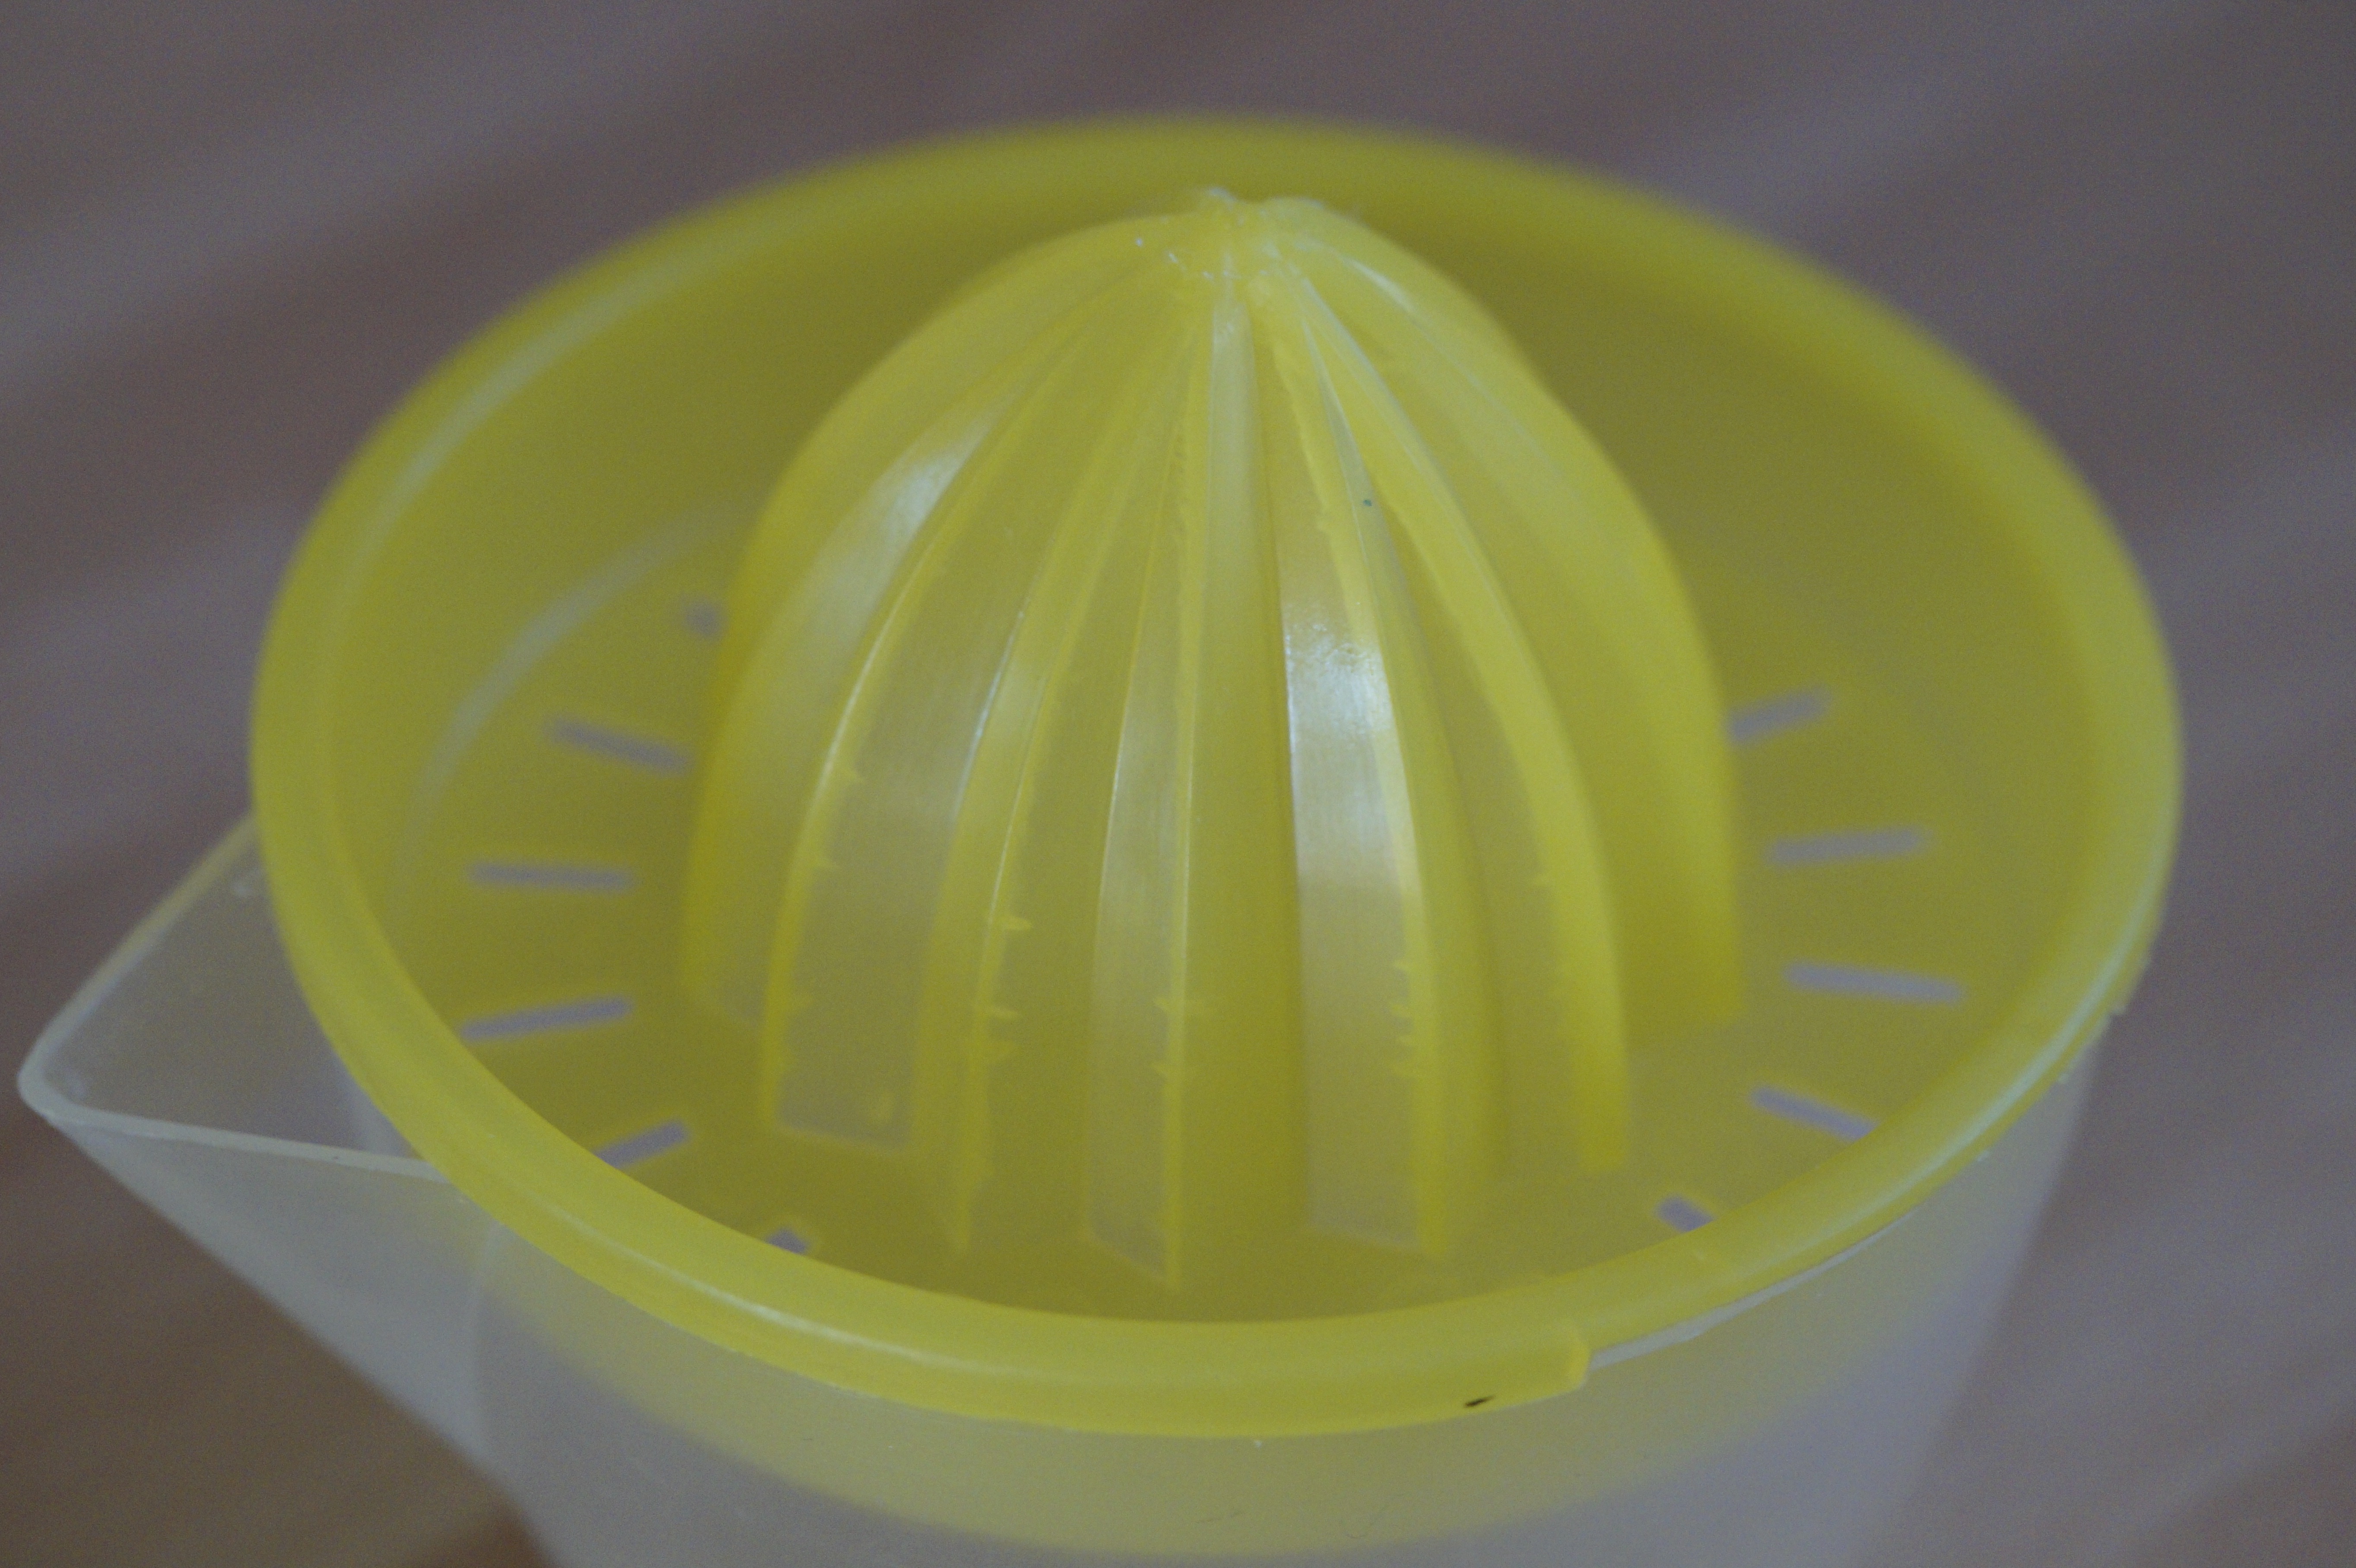
flower, food, kitchen, yellow, healthy, lighting, juice, icing, lemon juice, citrus press, lemon squeezer, squeeze out, juice press